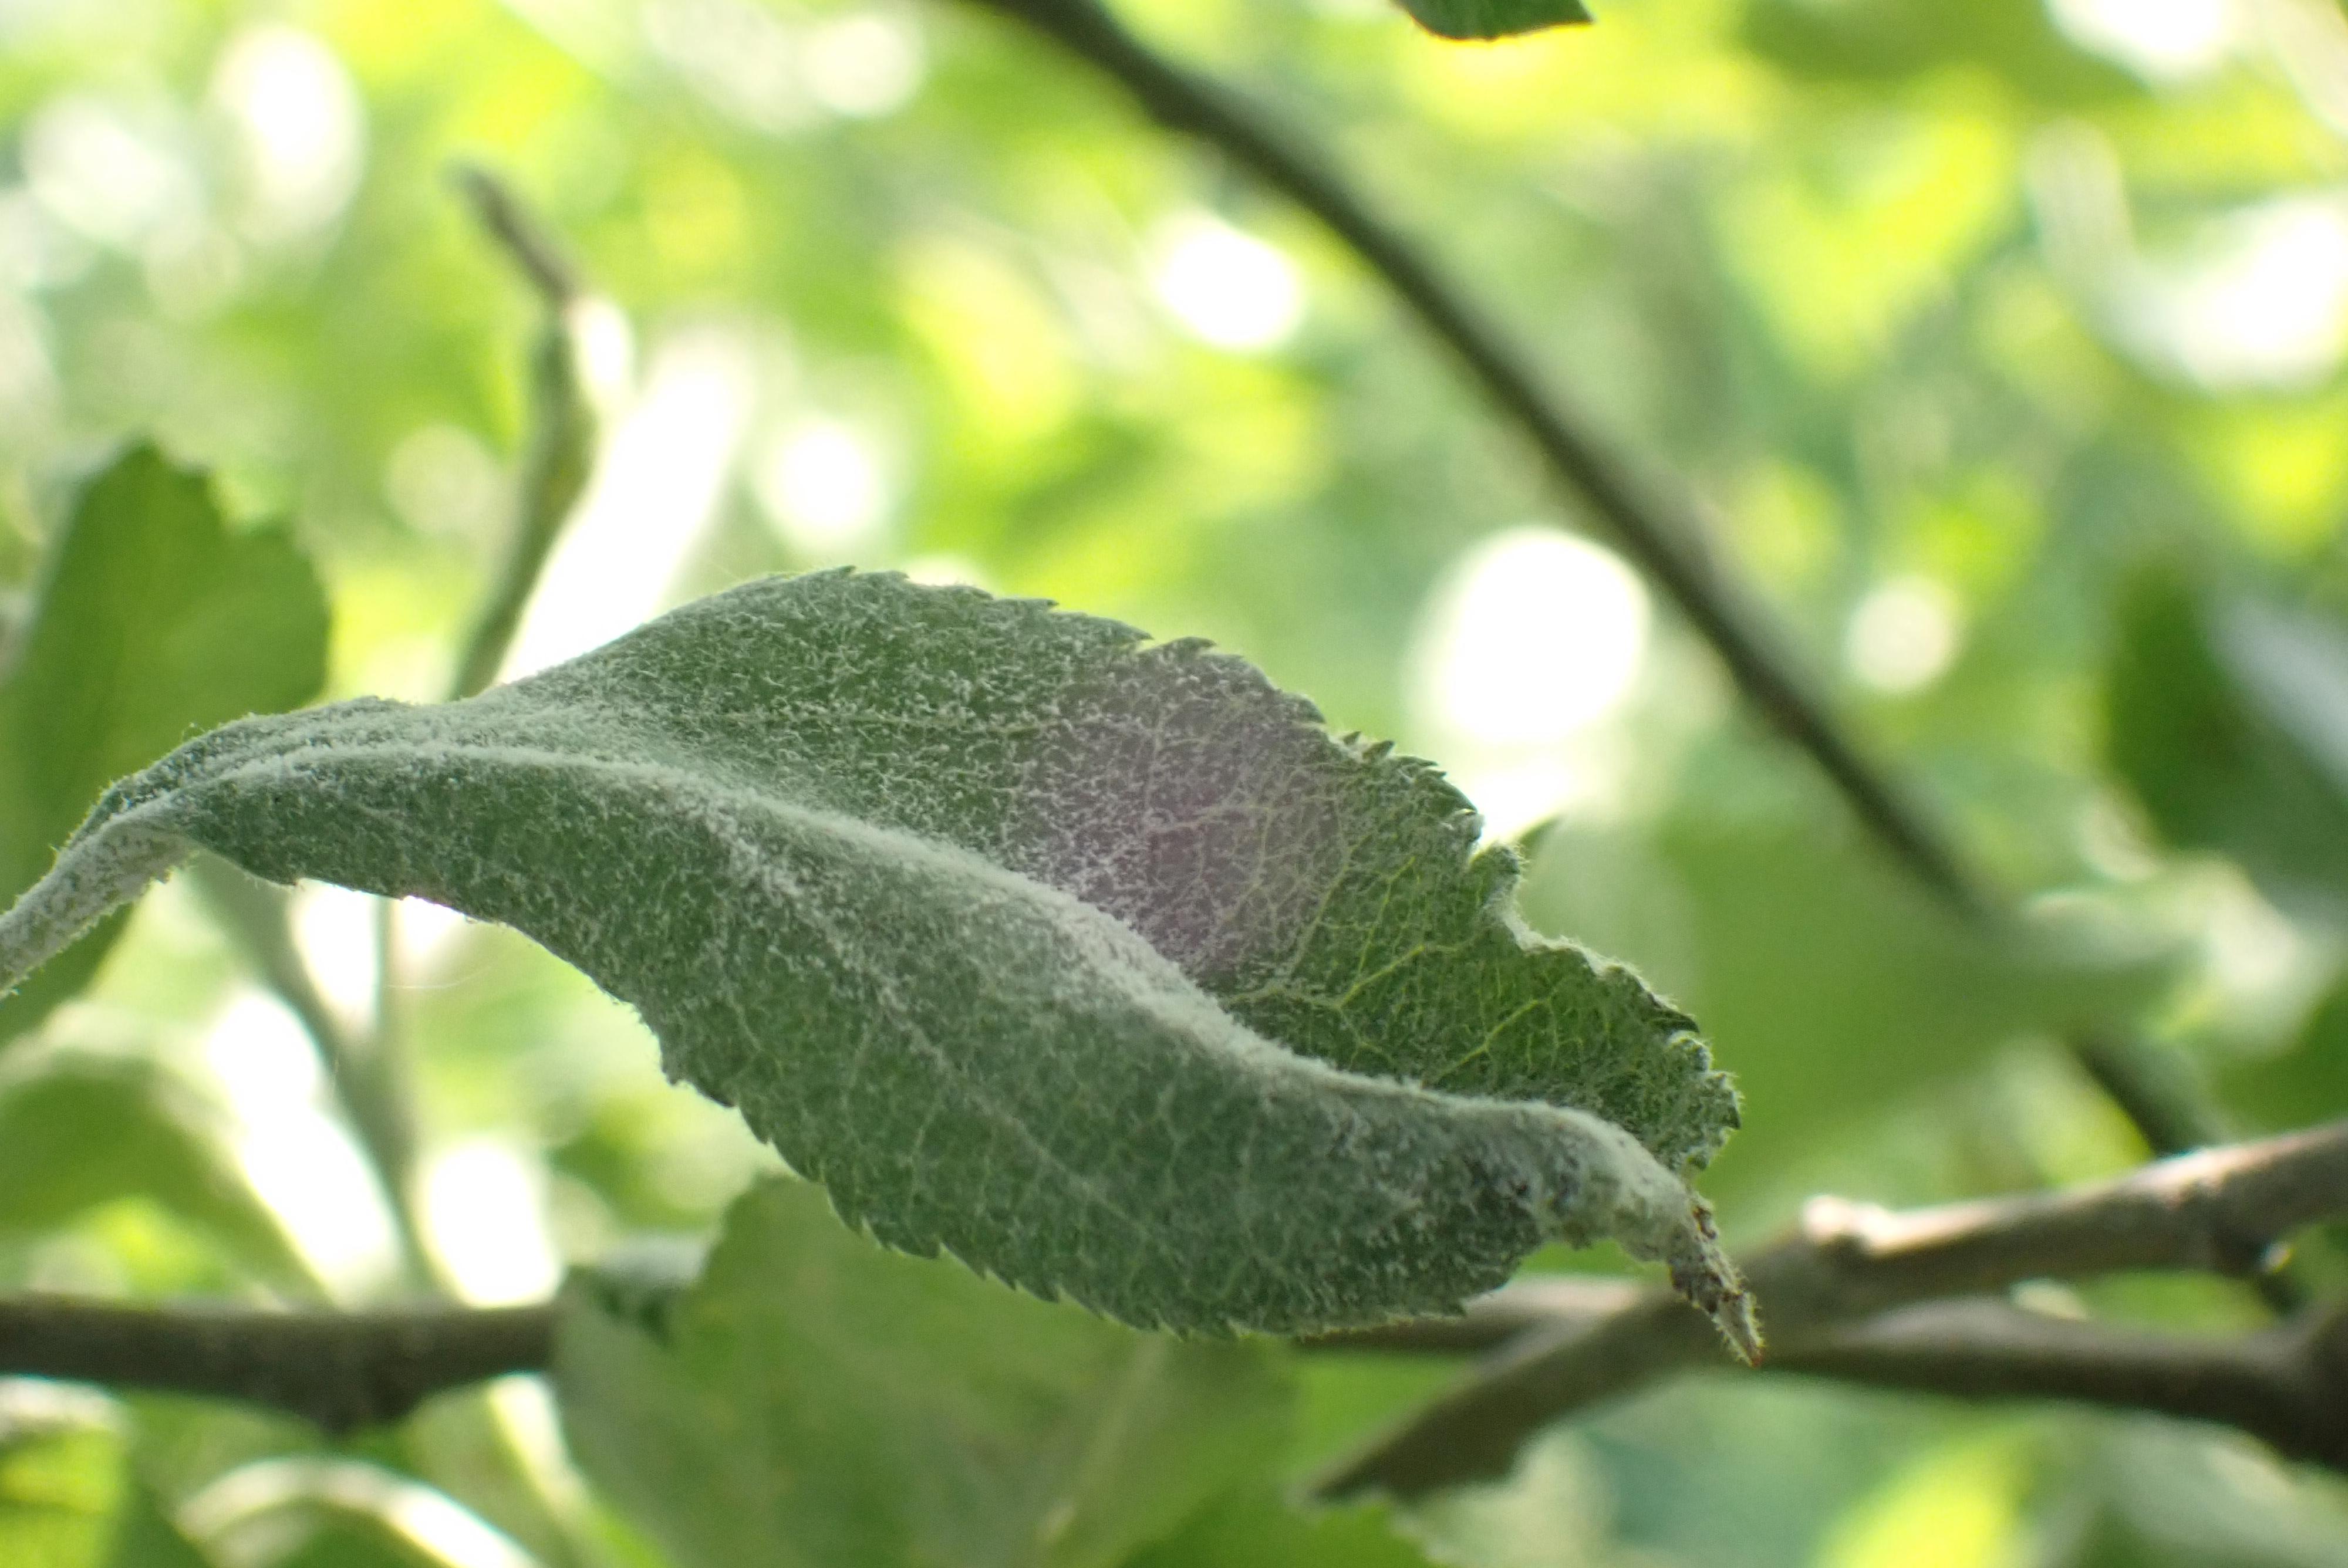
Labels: powdery_mildew